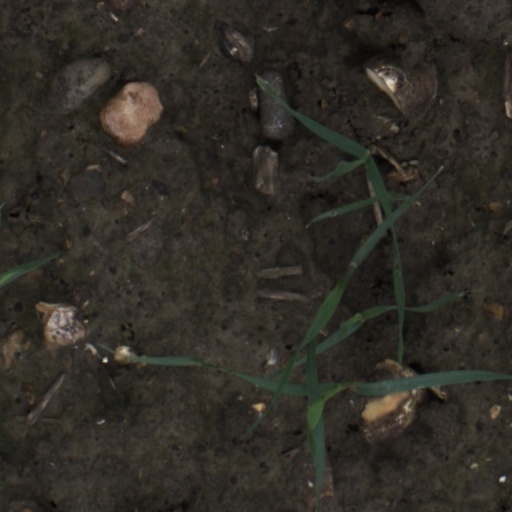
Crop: wheat